Ellwood House

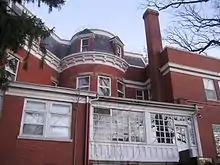
The sunroom was designed in an Arts and Crafts motif and added to the Ellwood House in 1911.

The Ellwood House living room did not exist until Perry Ellwood's 1911 remodeling. The original living room space was laid out as two rooms with pocket doors joining them. In the living room, a wall between the sitting room was removed which created a large, open space to which a vaulted ceiling was added. Perry Ellwood's living room was designed to function with the newly added sunroom and south terrace as one large living and entertaining space. The terrace can be accessed through French doors from both the living room and sunroom. The living room was designed to reflect English country houses c. 1650, during the Stuart period. The room was designed by Roy Terwilliger, an interior designer with Marshall Field & Company in Chicago and May Ellwood's cousin. The living room features a "pargework" ceiling constructed of molded plaster and designed with a geometric theme. The large, Caen stone fireplace was carved in Chicago in 1911. The sunroom was designed in the late 19th century and early 20th century Arts and Crafts style causing it to stand in stark contrast to the living room. The room was originally furnished with Mission style furniture to complement the oak woodwork.